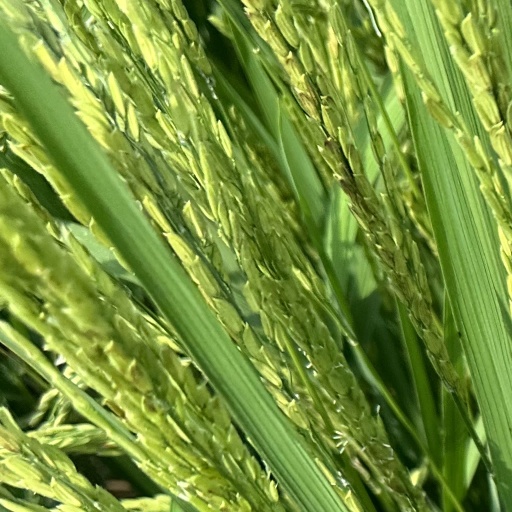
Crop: rice